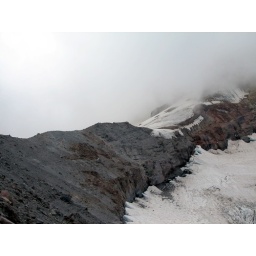
Cooper Spur. If viewed in original size you can see the person near the rock on crest of spur (left).